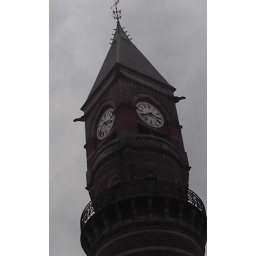
This is the clock tower on the building in Greenwich Village that houses a branch of the NY Public Library.